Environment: real
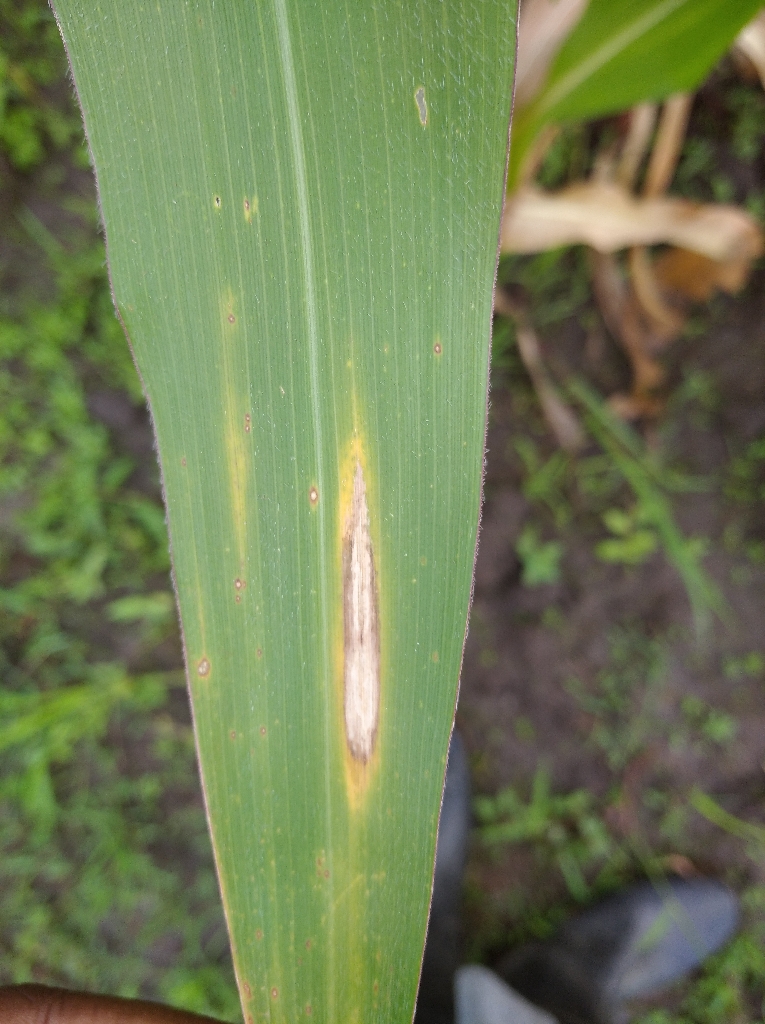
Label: northern_corn_leaf_blight